Minnesota State Highway 97

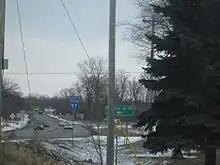
Western end of MN-97, looking east

State Highway 97 serves as an east–west arterial route between the communities of Columbus, Forest Lake, and Scandia.